Richard Verschoor

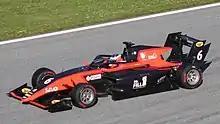
Verschoor driving for MP Motorsport at the 2019 Spielberg Formula 3 round

In 2019 Verschoor was announced to continue his relationship with MP Motorsport in the newly formed FIA Formula 3 Championship.